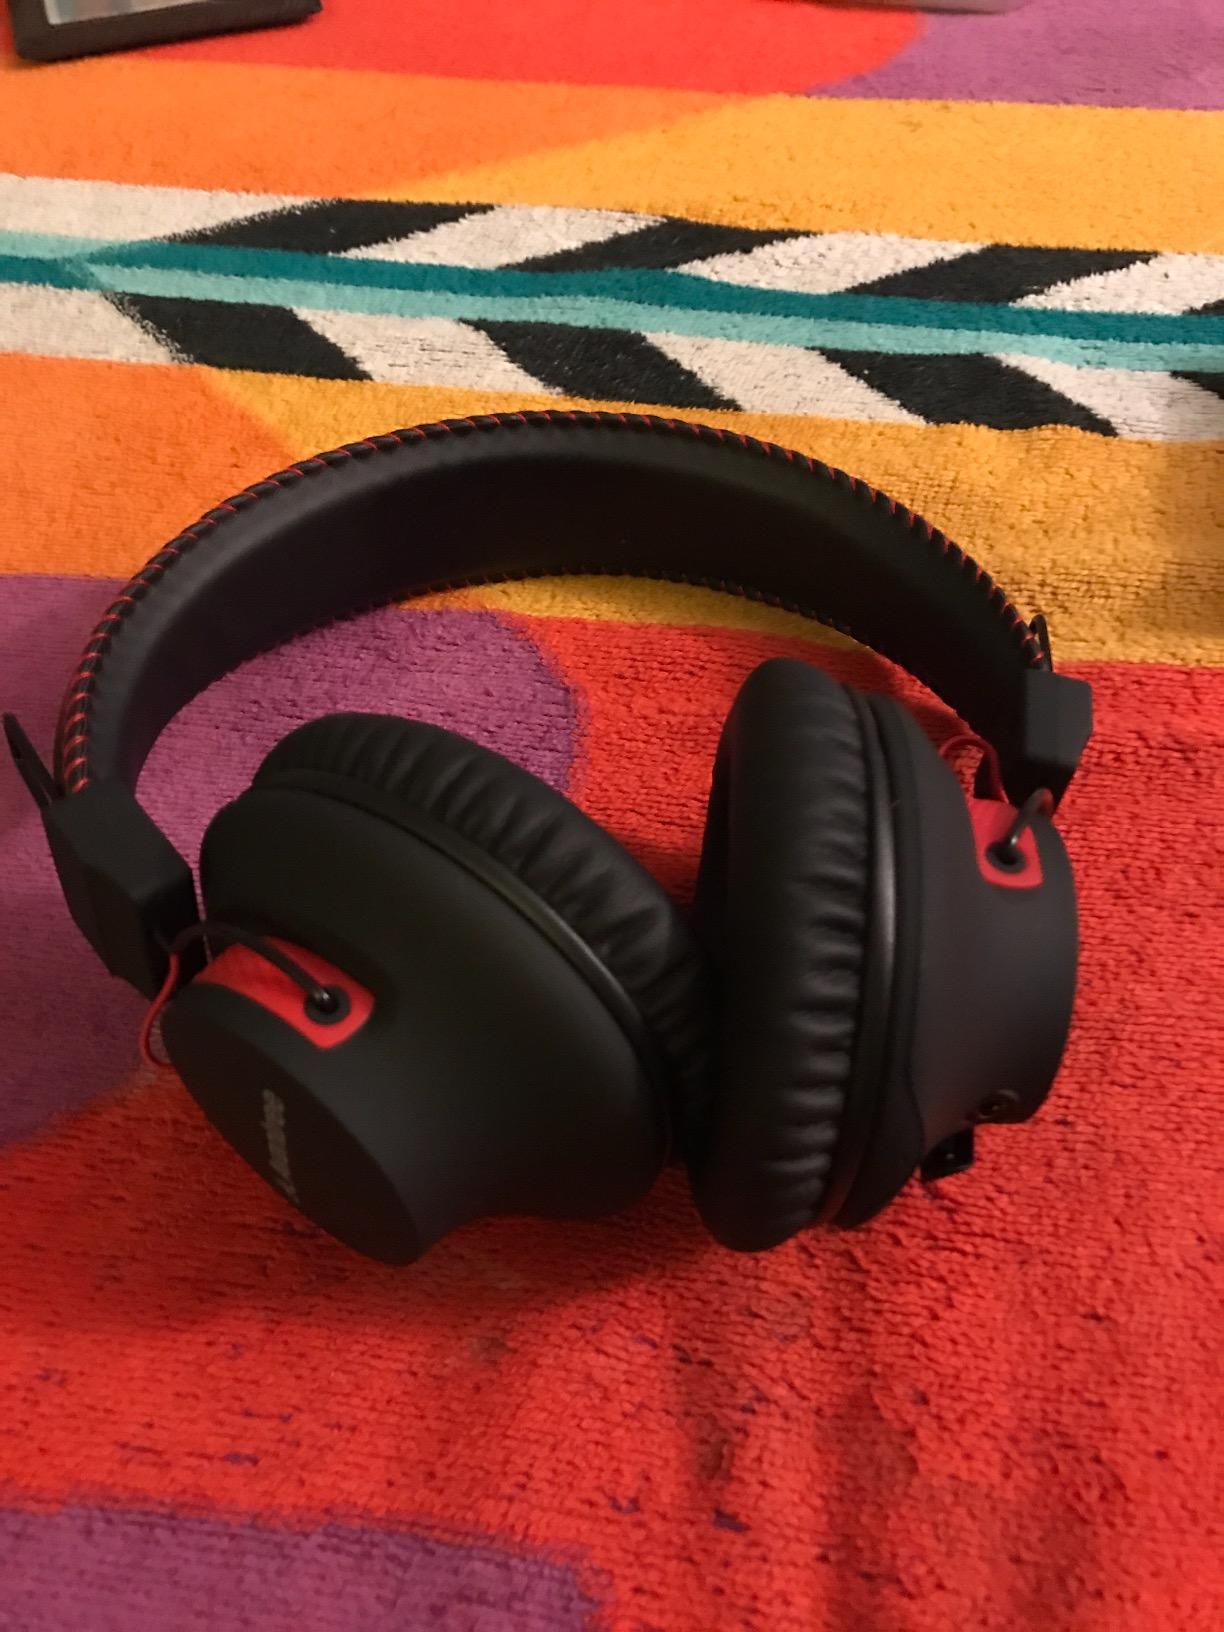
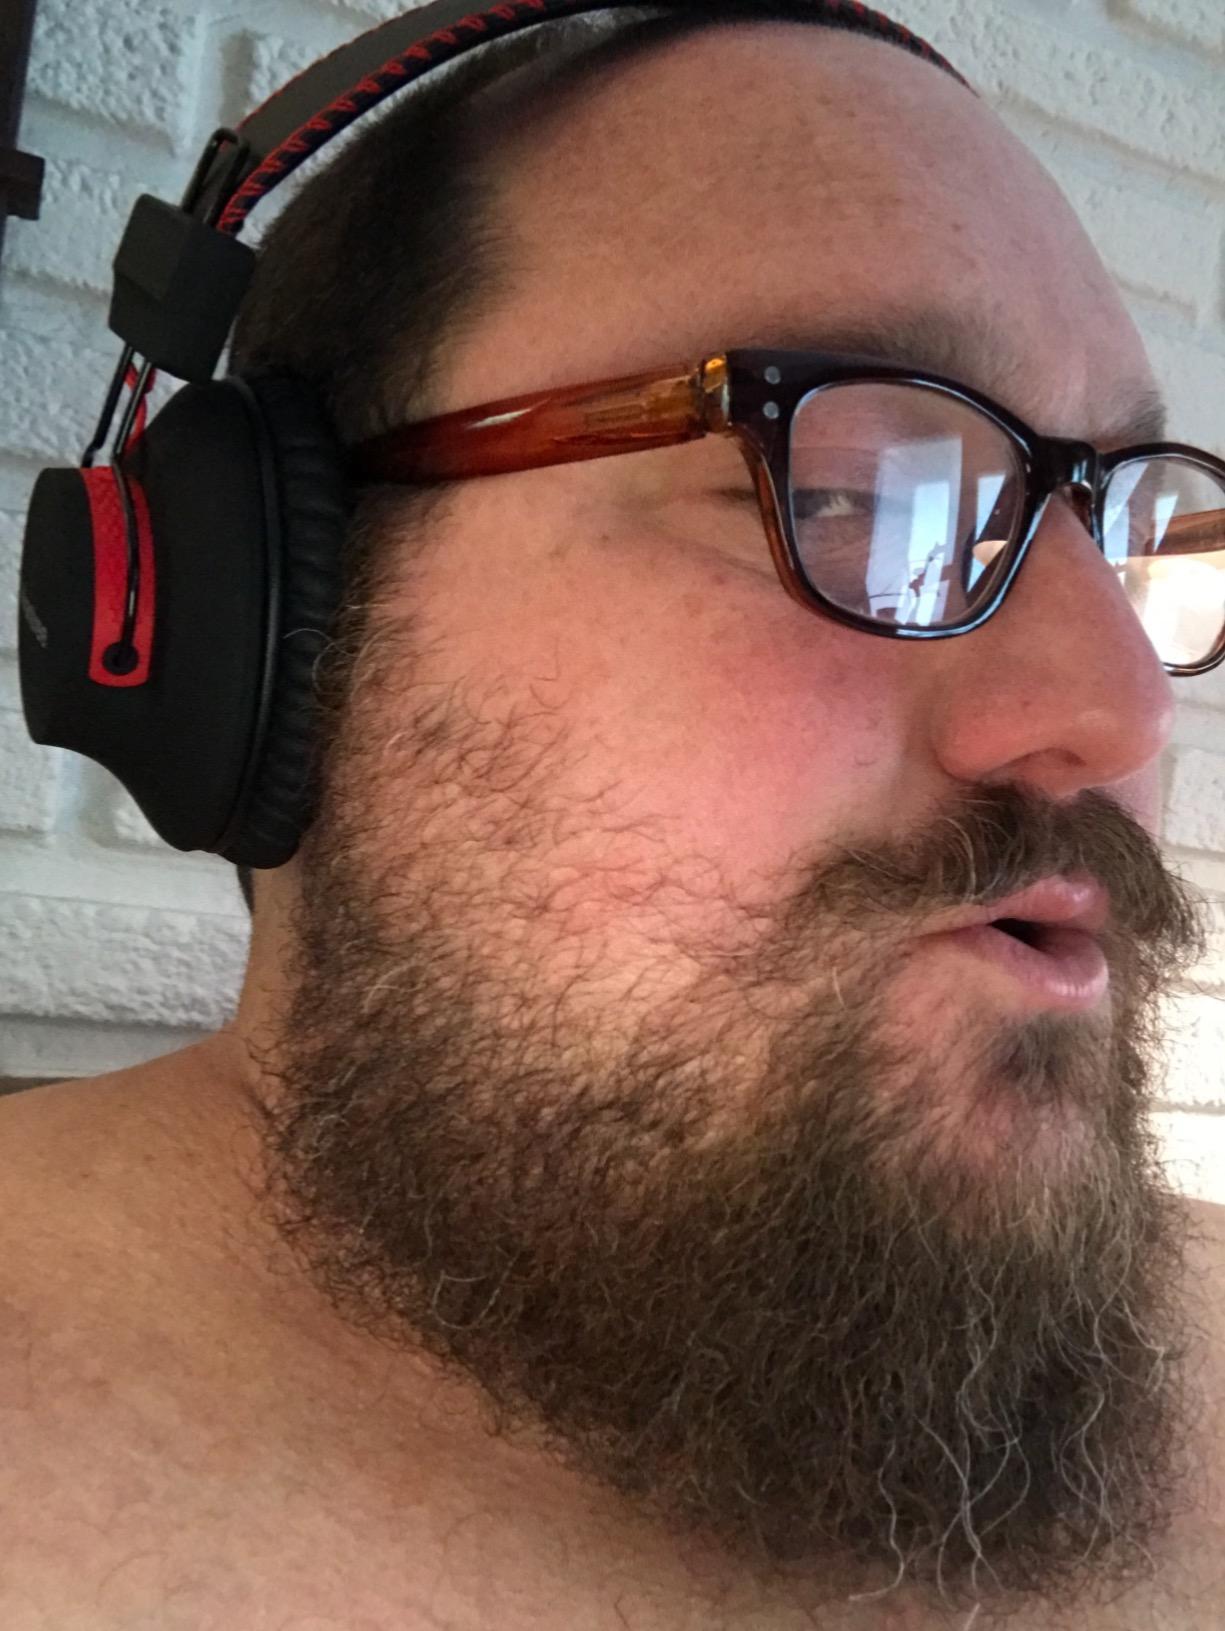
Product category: headphones
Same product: yes